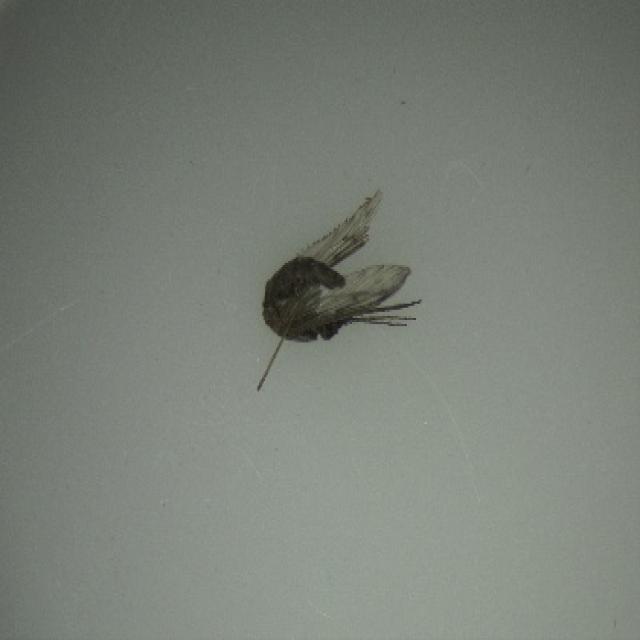
Species: anopheles_sinensis